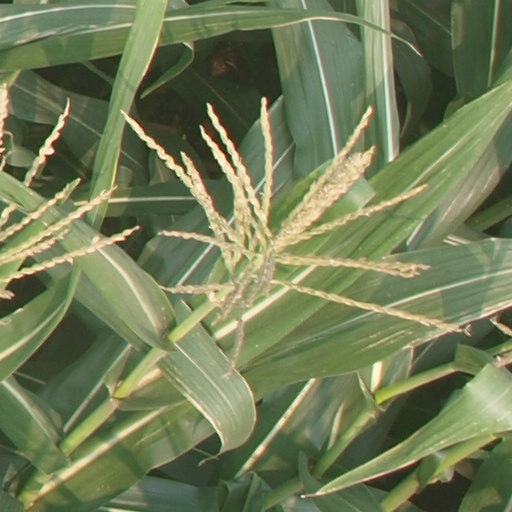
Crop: maize; corn